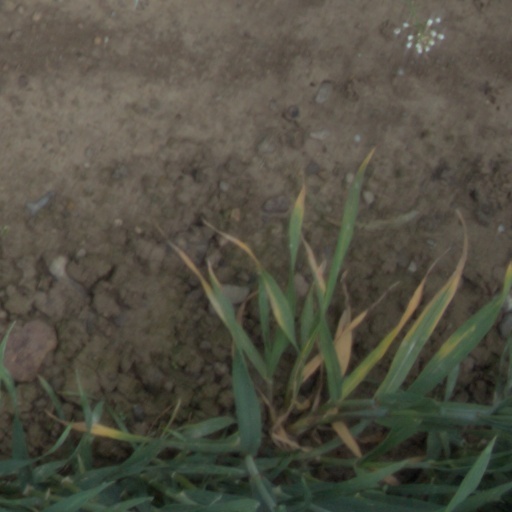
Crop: wheat